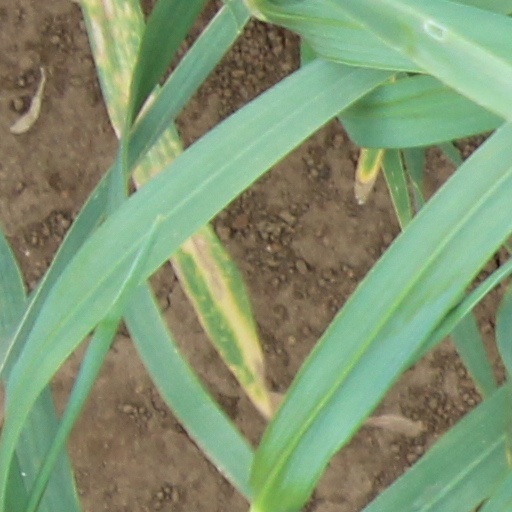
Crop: wheat